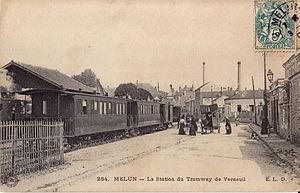
Carte postale ancienne éditée par ELD, n°284 :MELUN - La Station du Tramway de Verneuil
Le tramway de Verneuil-l'Étang à Melun, aussi appelé tacot de Verneuil ou tramway de Verneuil, est une des lignes de chemin de fer secondaire de Seine-et-Marne, exploitée de 1901 à 1950 par la Société générale des chemins de fer économiques, dont elle constitue la première ligne dans le département. Elle reliait Melun à Verneuil-l'Étang. La longueur de la ligne était de 18,390 km accomplis en une heure sur une voie d'un mètre de large. Elle connaît une hausse de fréquentation jusqu'en 1914, la guerre désorganisant ensuite son trafic. Entre les deux guerres, l'autobus la concurrence pour le trafic de voyageurs. La ligne voit alors sa rentabilité décliner, et n'est à terme utilisée que par l'industrie sucrière, avant sa fermeture et son démantèlement.